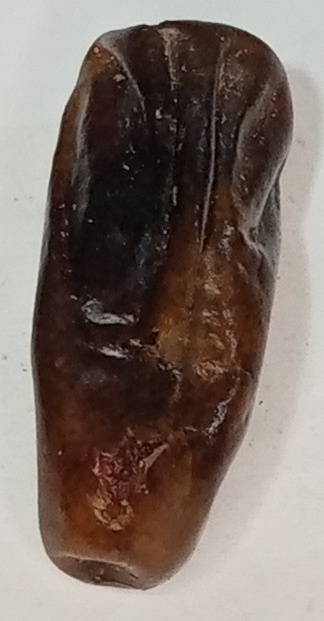
Variety: gajar
Size: small
Grade: grade-1